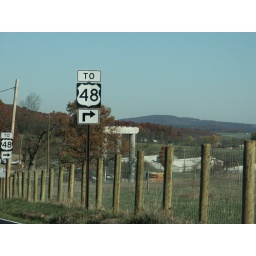
You can see a bridge pier in the background, where Corridor H will cross Knobley Road.